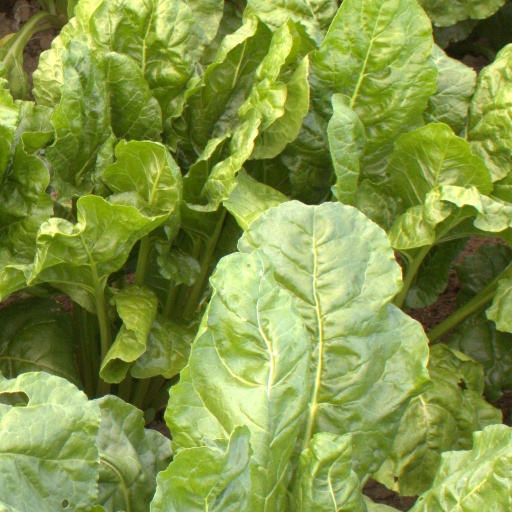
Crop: sugar beet